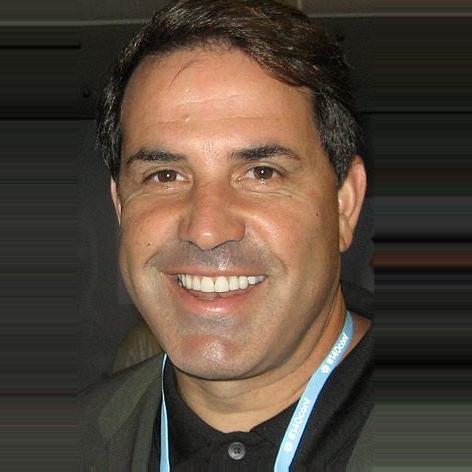
Age: 50